Personifications of death

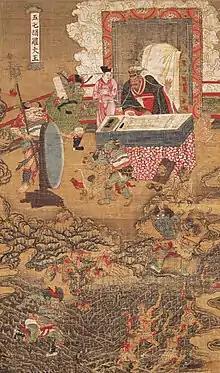

Yama was introduced to Chinese mythology through Buddhism. In China, he is known as Yanluo Wang (simplified Chinese: 阎罗王; traditional Chinese: 閻羅王; pinyin: "Yánluó Wáng") or Yan Wang (simplified Chinese: 阎王; traditional Chinese: 閻王; pinyin: "Yán Wáng"), ruling the ten gods of the underworld Diyu. He is normally depicted wearing a Chinese judge's cap and traditional Chinese robes and appears on most forms of hell money offered in ancestor worship. From China, Yama spread to Japan as the Great King Enma ("Enma-Dai-Ō"), ruler of Jigoku; Korea as the Great King Yeomra, ruler of Jiok; and Vietnam as ', ruler of ' or "".